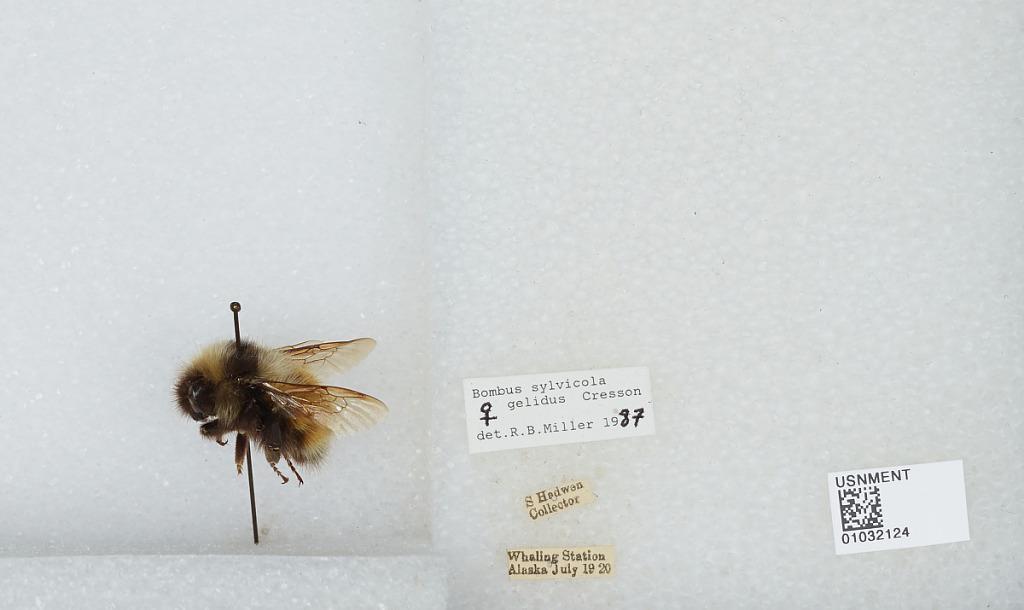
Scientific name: Bombus (Pyrobombus) sylvicola Kirby
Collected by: S. Hadwen
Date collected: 1920-7-19
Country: United States
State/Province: Alaska
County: Aleutians East
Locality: Whaling Station